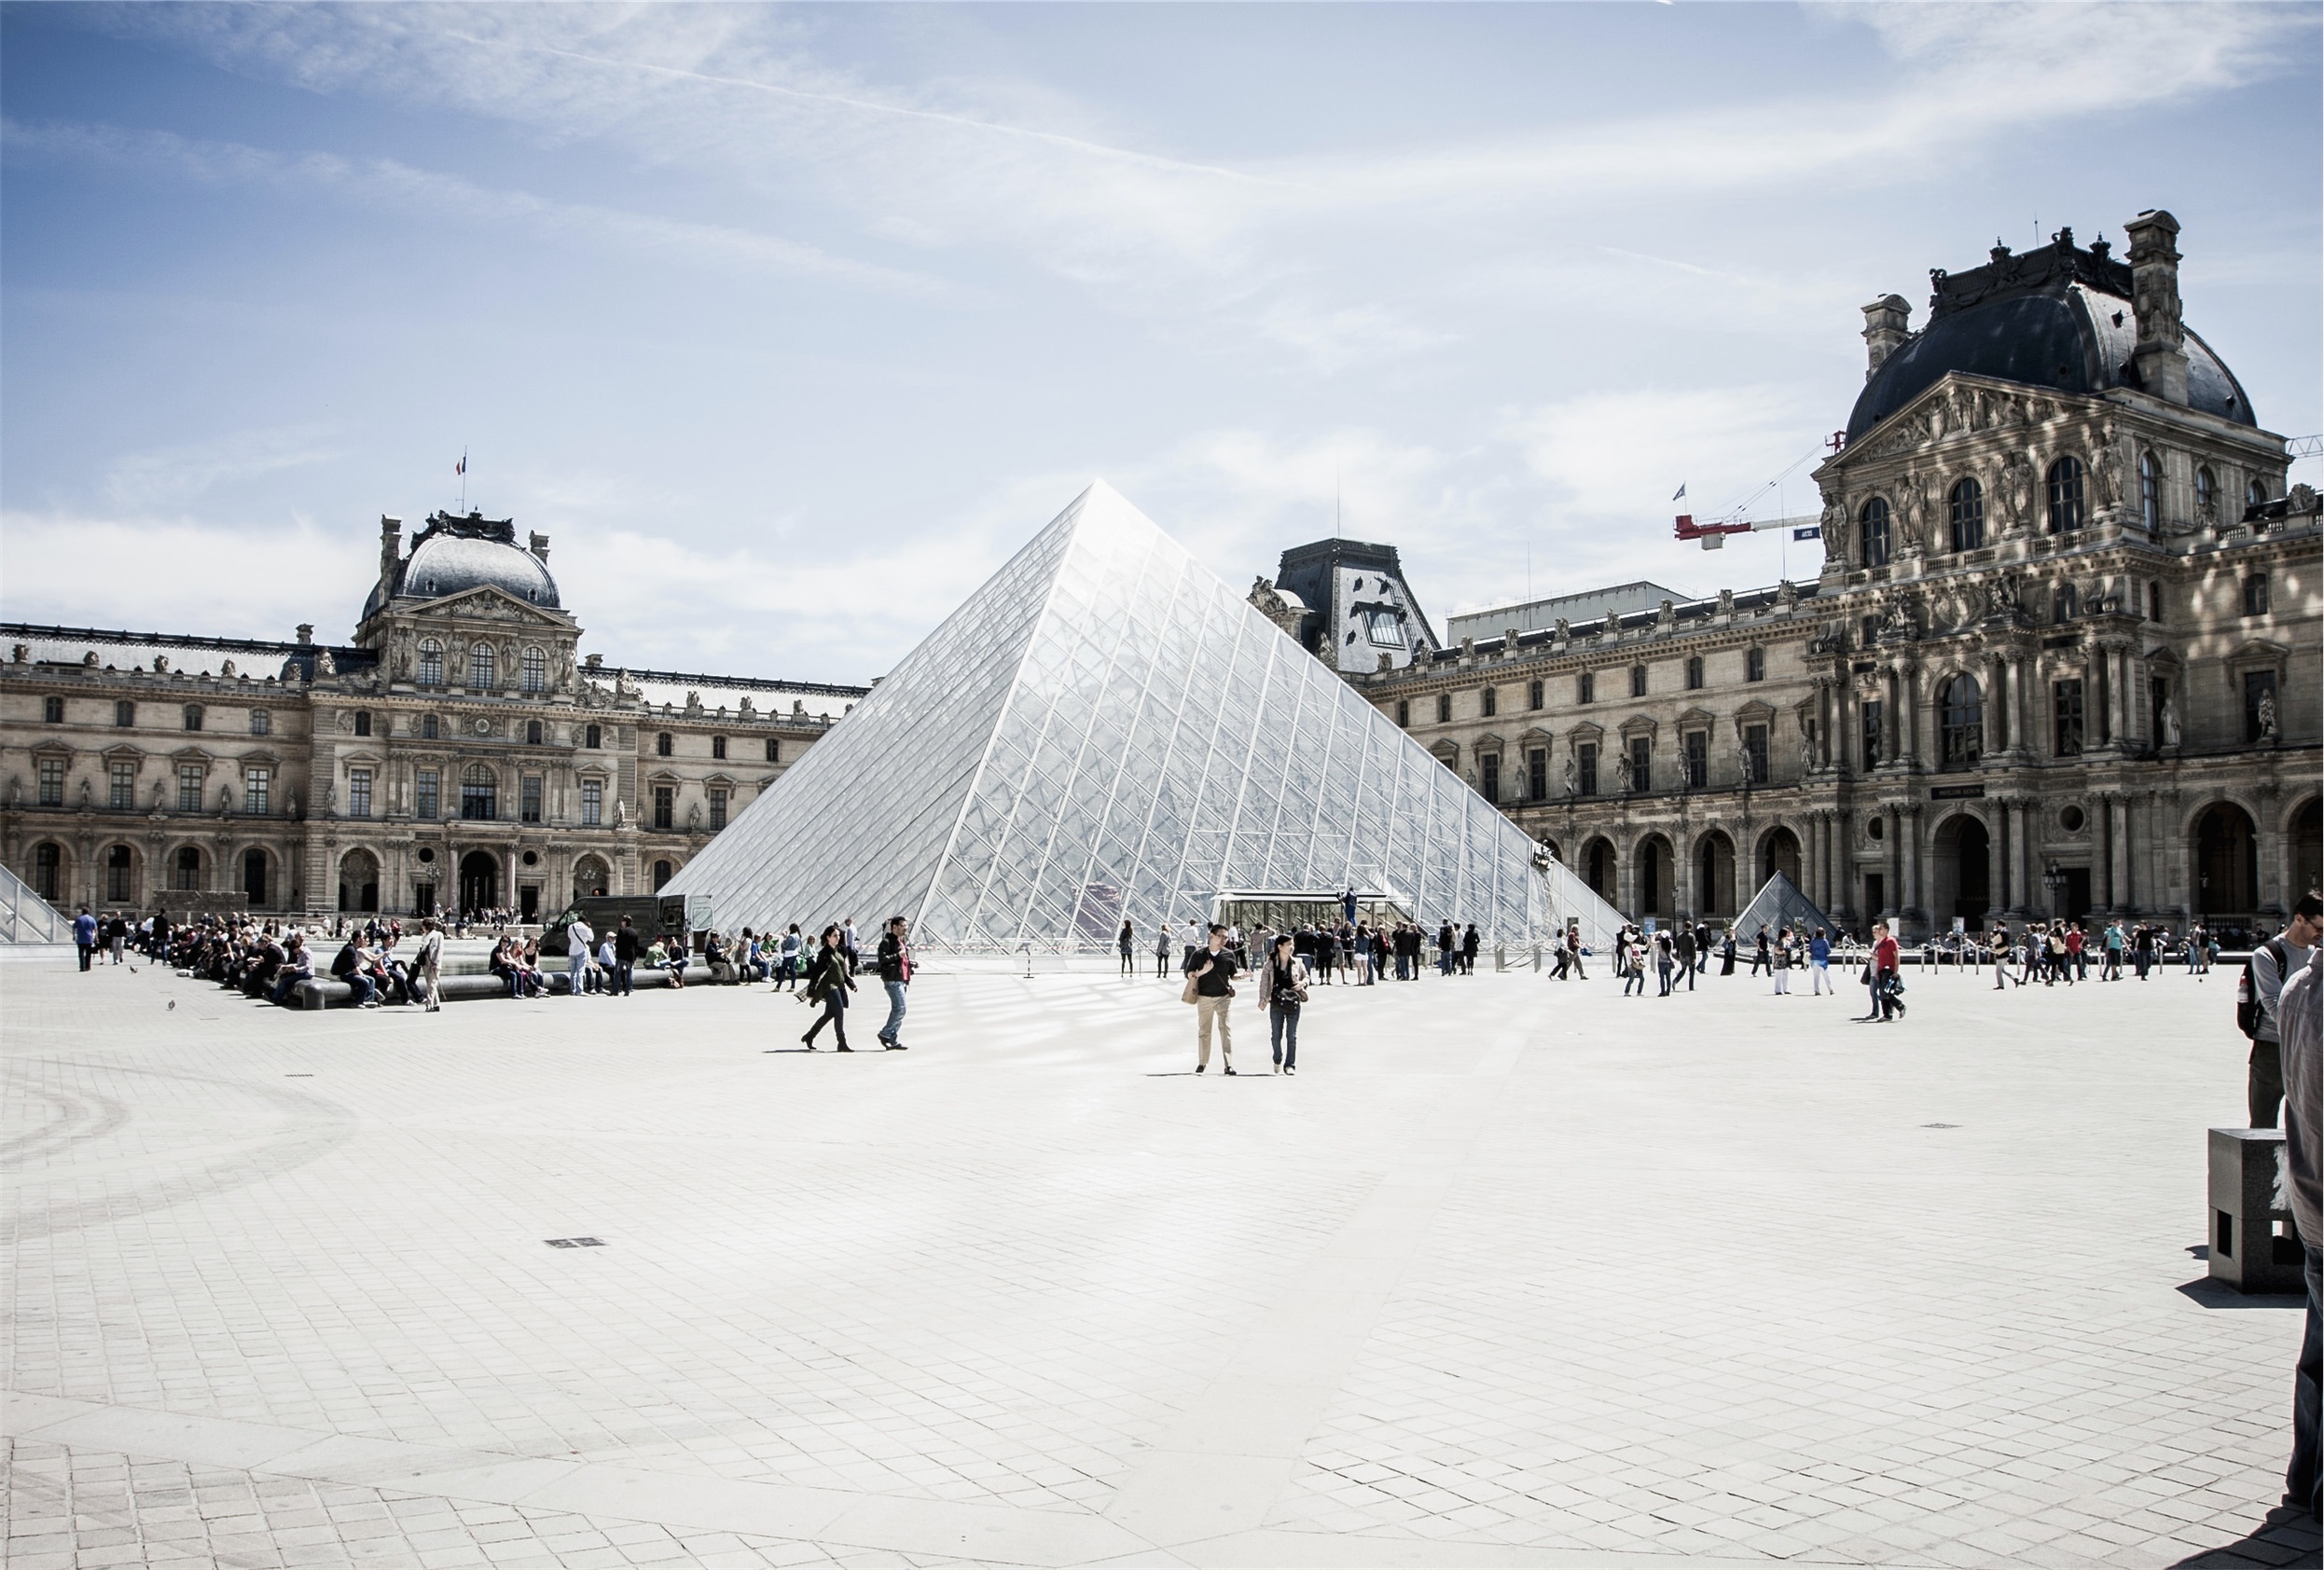
snow, winter, architecture, people, paris, crowd, france, ice, museum, weather, landmark, season, art, buildings, tourists, gallery, town square, ice rink, the louvre